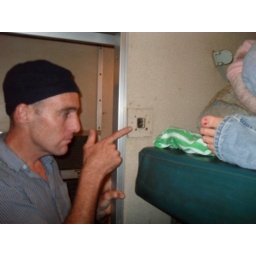
The wires we had to twist together in our train car to make the lights turn on and off.